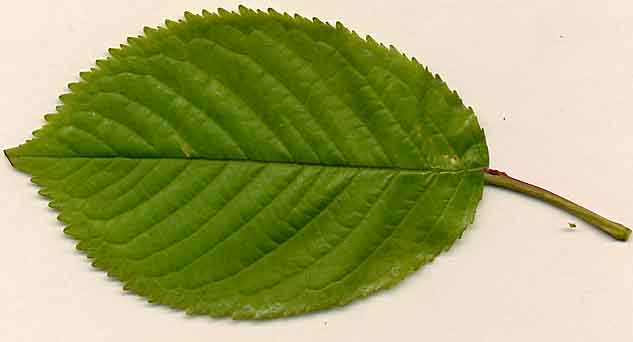
Labels: Cherry leaf